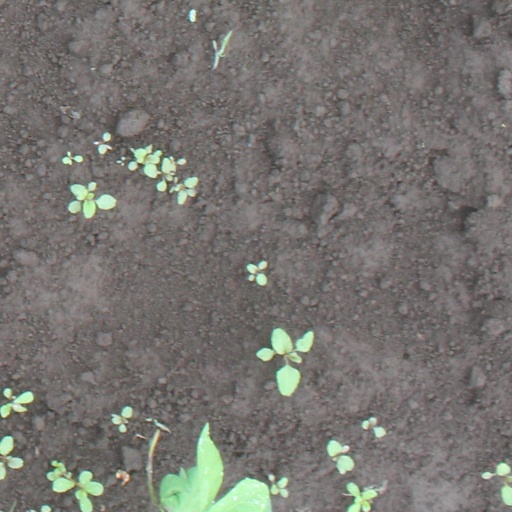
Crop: soybean